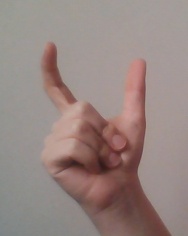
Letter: nun